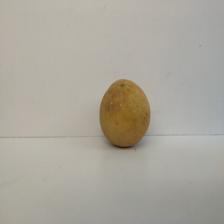
Size: Large